Ricky Ponting

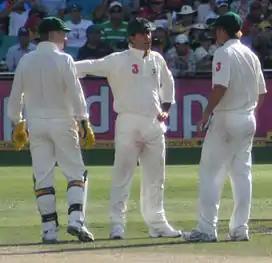
Ponting with Brad Haddin (left) and Nathan Hauritz (right) in the Third and final Test against South Africa in Sydney, January 2009

In the first Test against South Africa in Perth, starting in December, Ponting again had to reduce his reliance on his preferred pace bowlers, and rely more on spinners due to a slow over rate. His persistent problems with the over rate prompted some commentators to criticise him for spending too much time during the match conferring with bowlers. In the first innings he scored a duck, and managed 32 in Australia's second innings. Ponting's inexperienced attack had trouble dismissing the opposition batsmen, and South Africa made 4/414, the second highest successful runchase in history to win by six wickets on the final day.